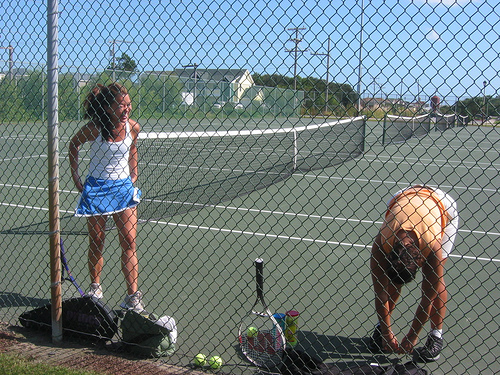
một người đang đứng khum người trên sân tennis và mọt người đứng cười